Itabashi Station

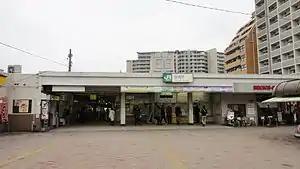
West entrance, March 2013

is a railway station on the Saikyo Line in Itabashi, Tokyo, Japan, operated by East Japan Railway Company (JR East).